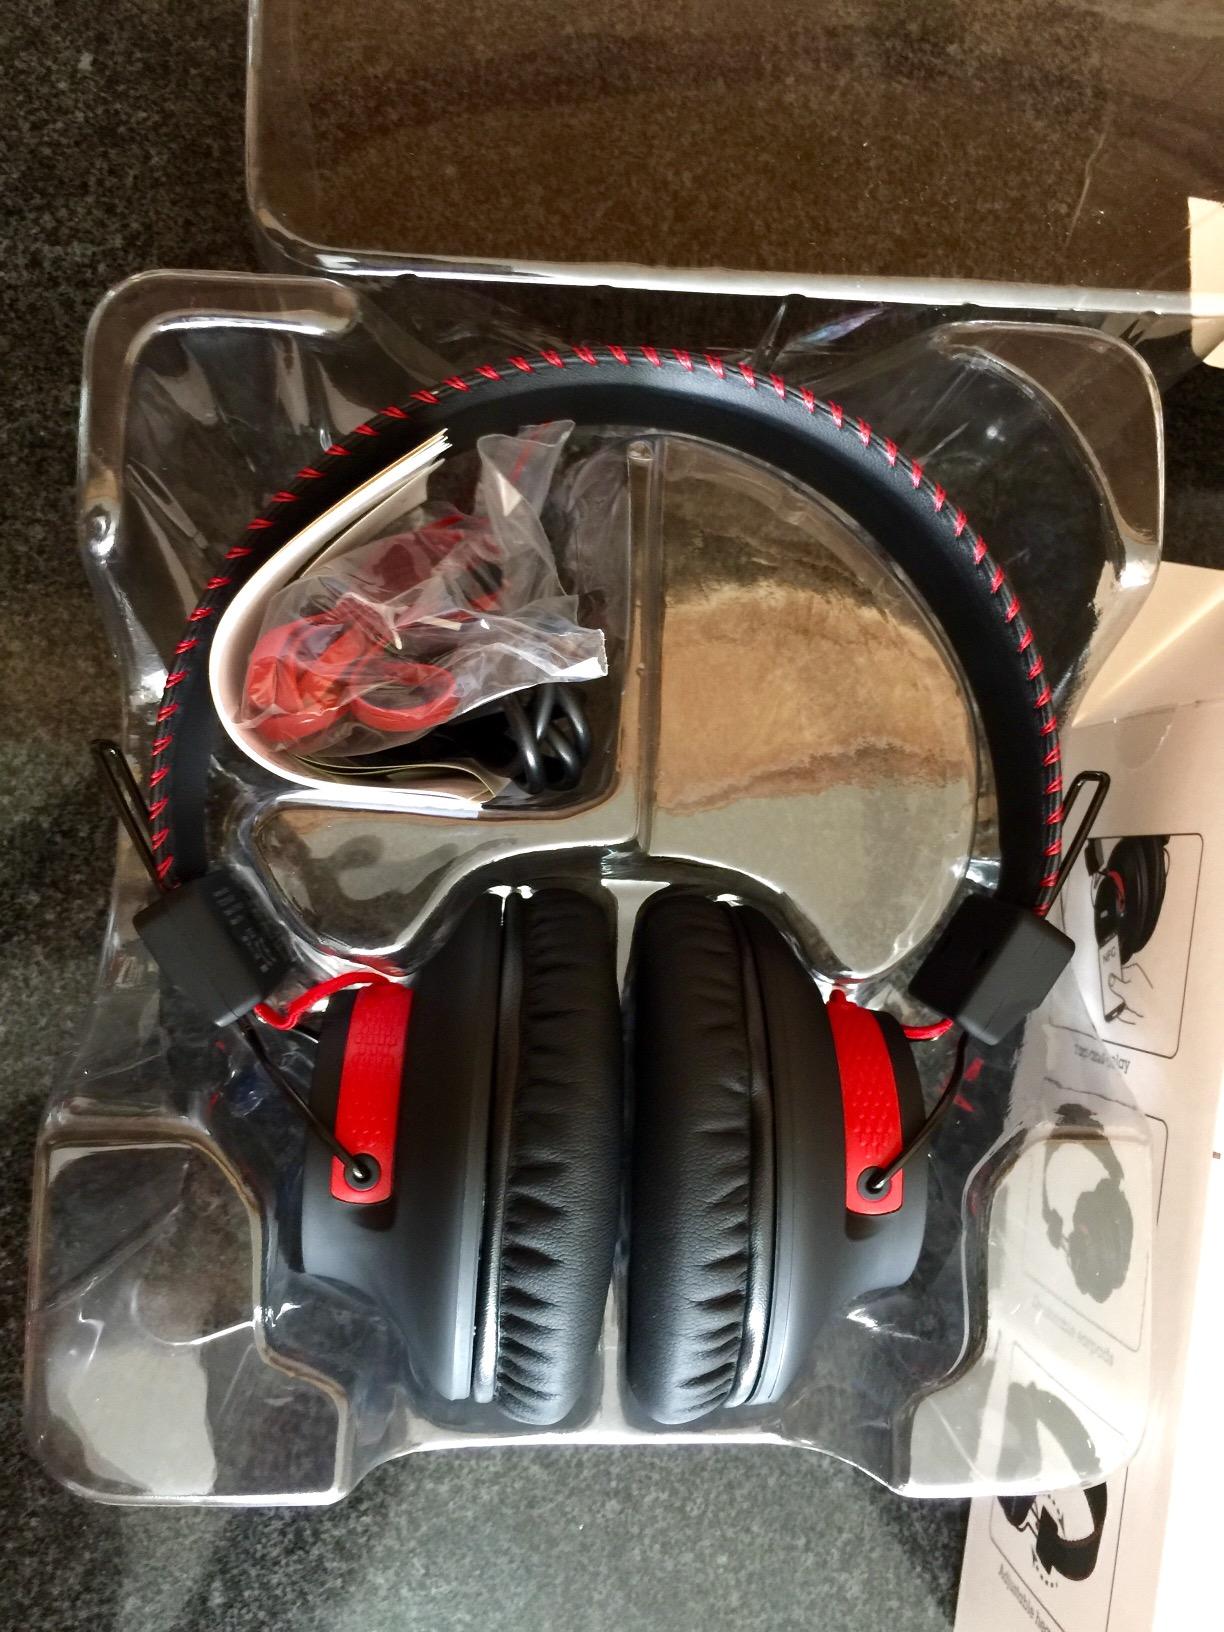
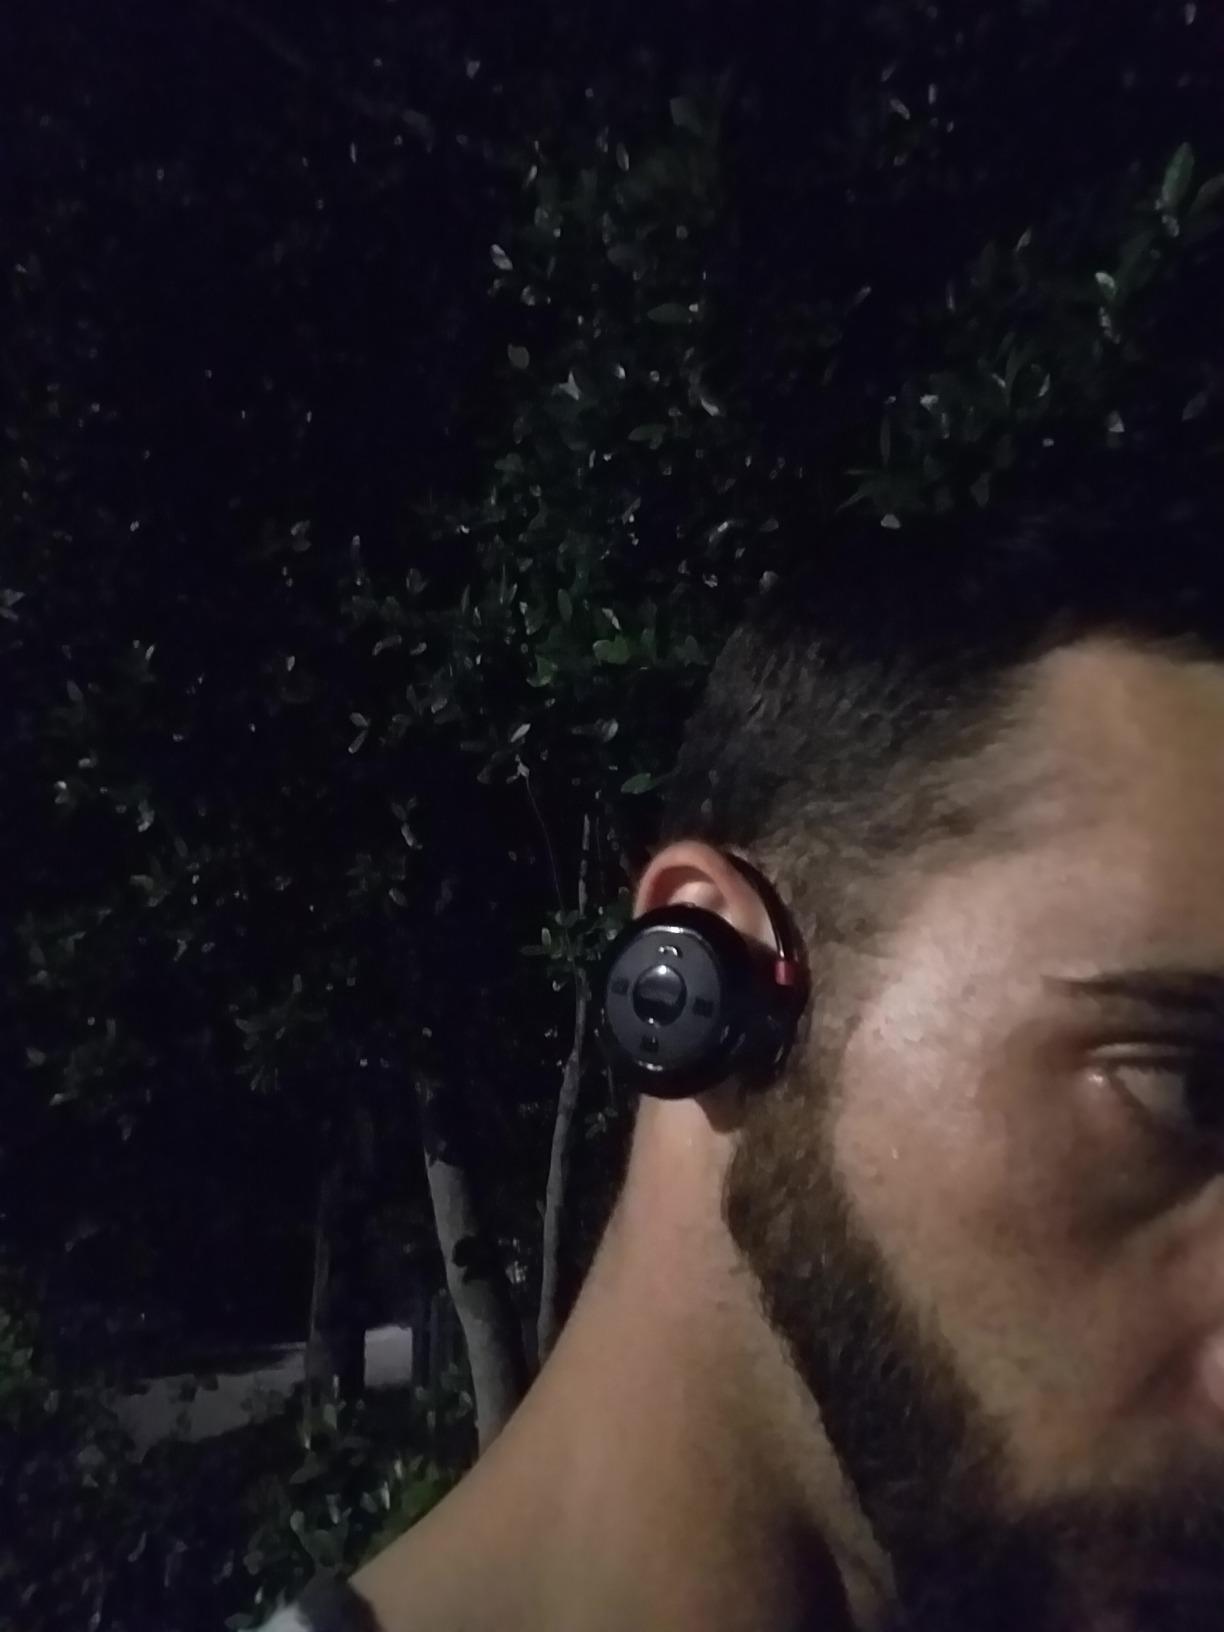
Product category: headphones
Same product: no